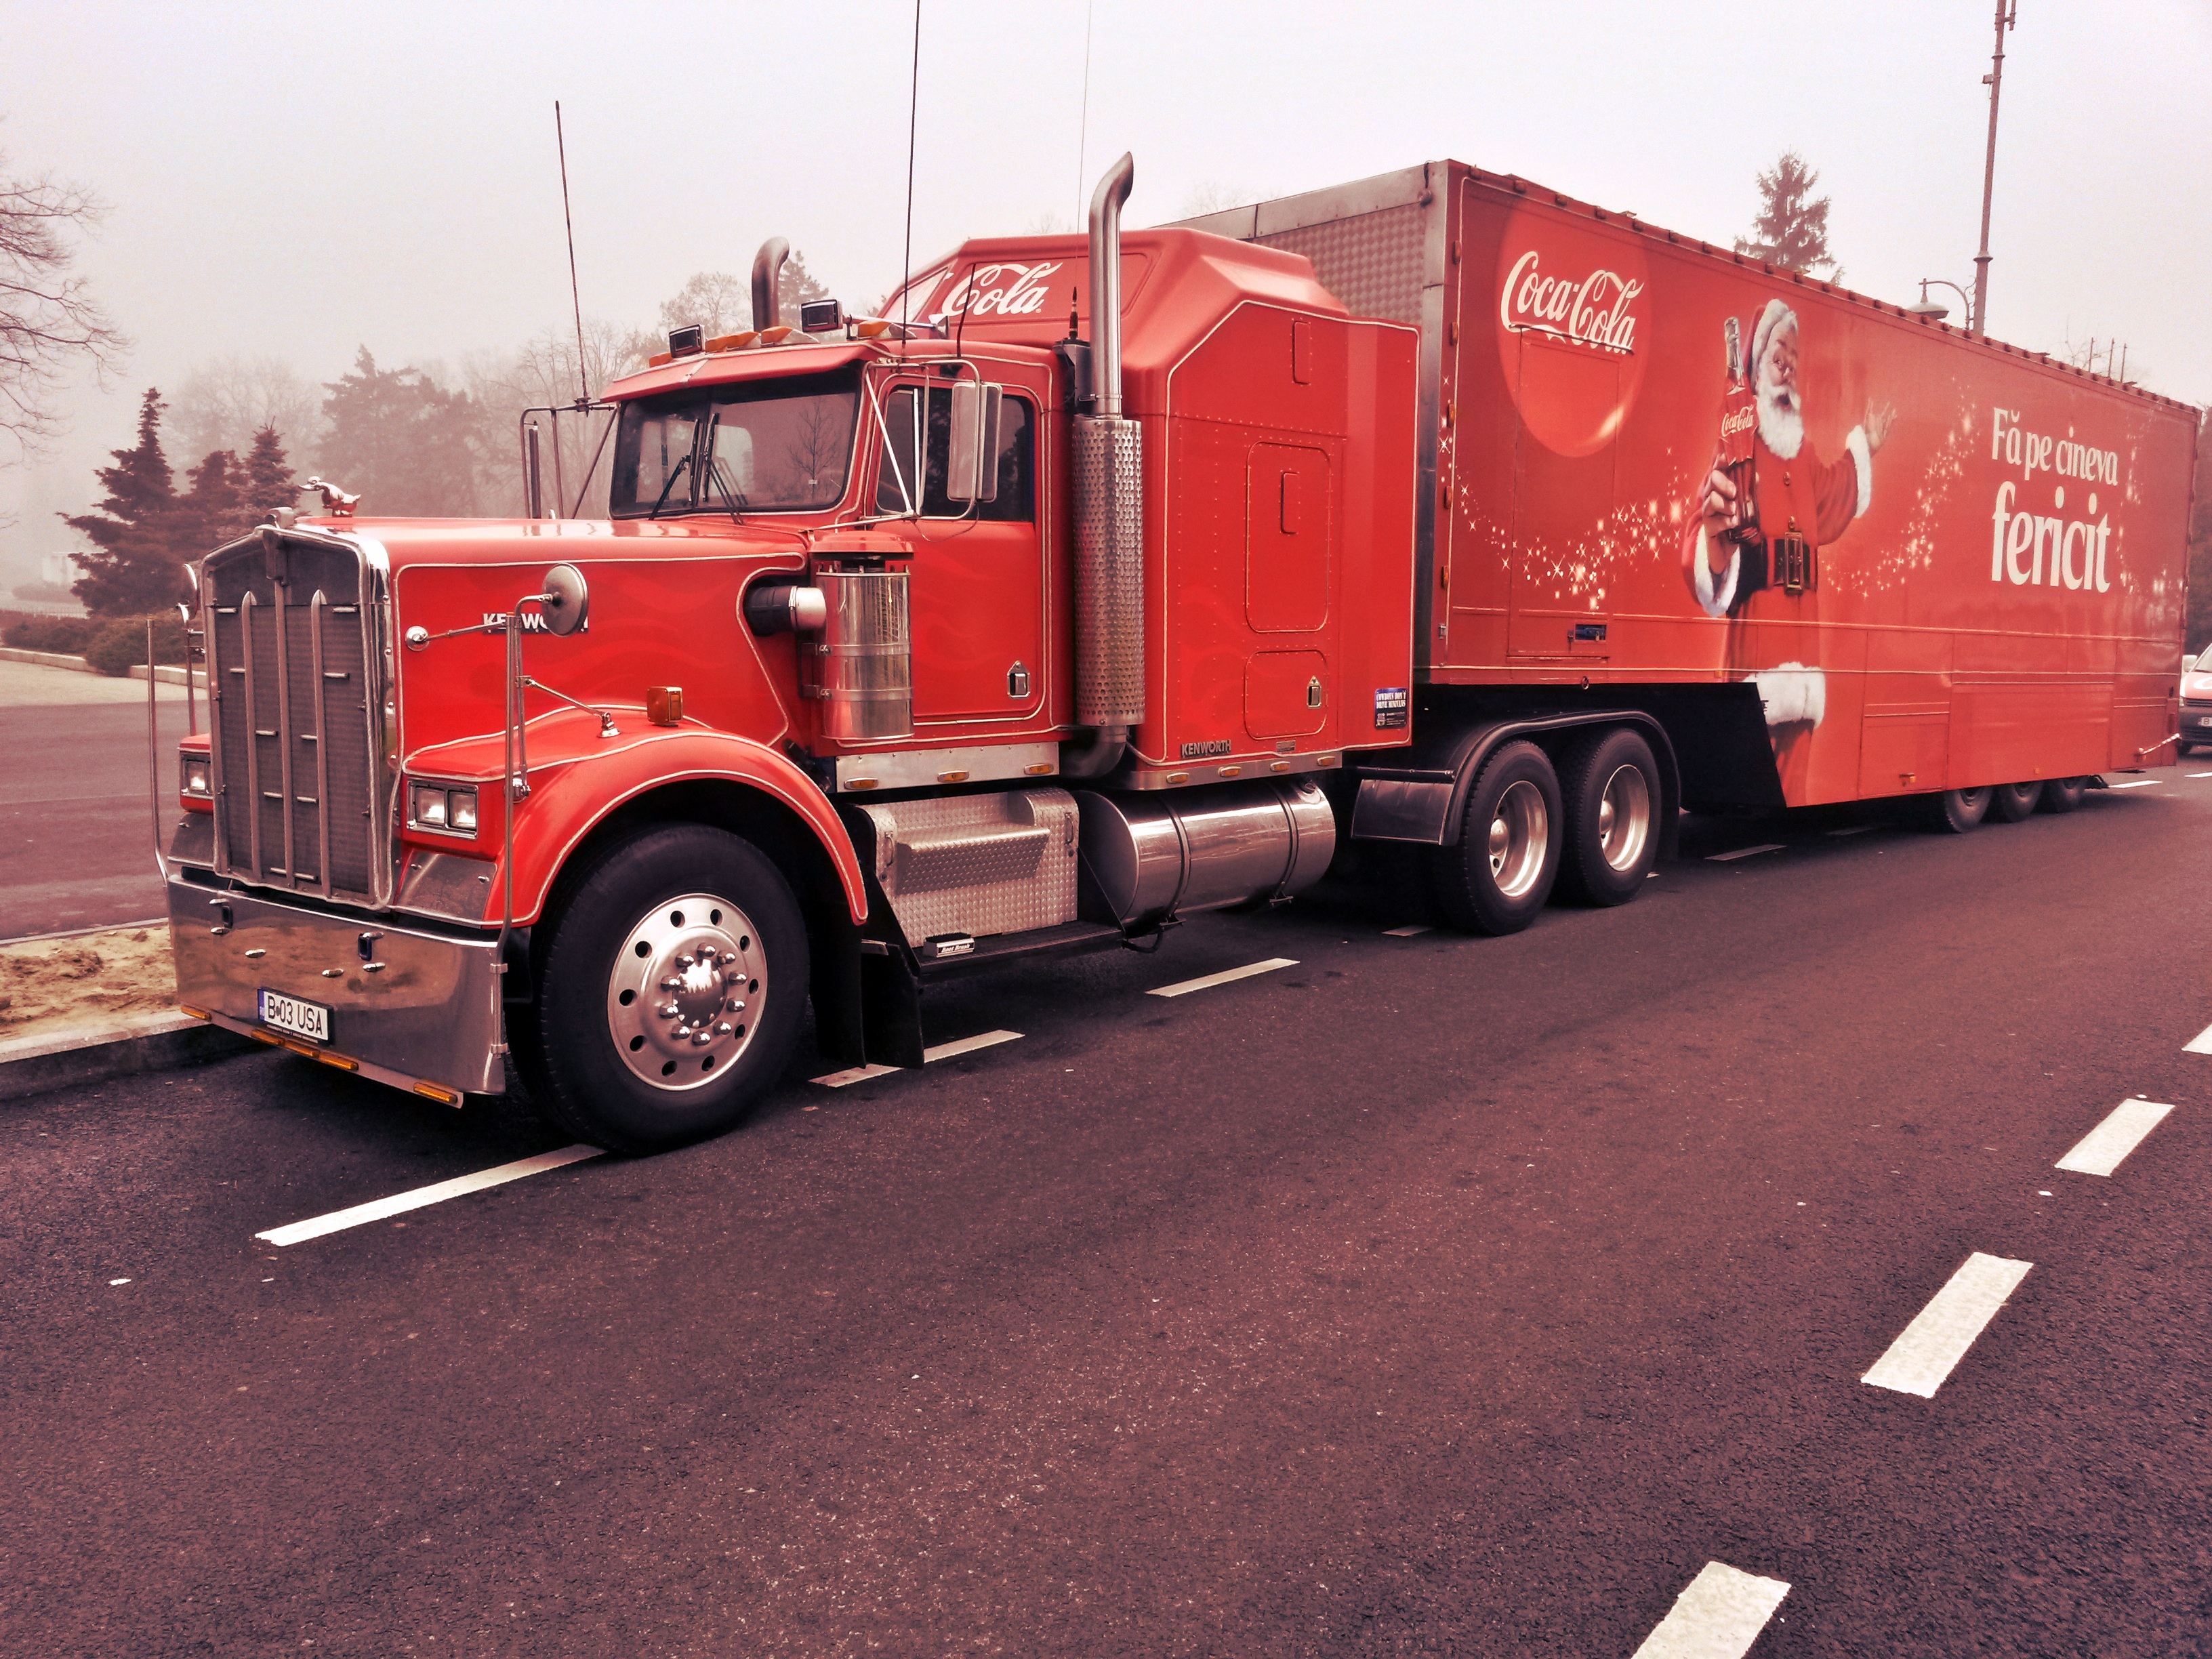
asphalt, transport, truck, vehicle, christmas, coca cola, fire department, hauling, santa claus, land vehicle, fire apparatus, trailer truck